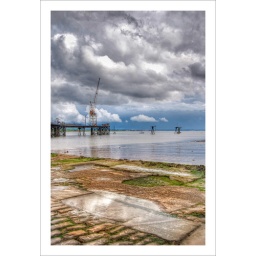
under approaching heavy storm clouds the tranmere oil jetty stretches out into the river mersey